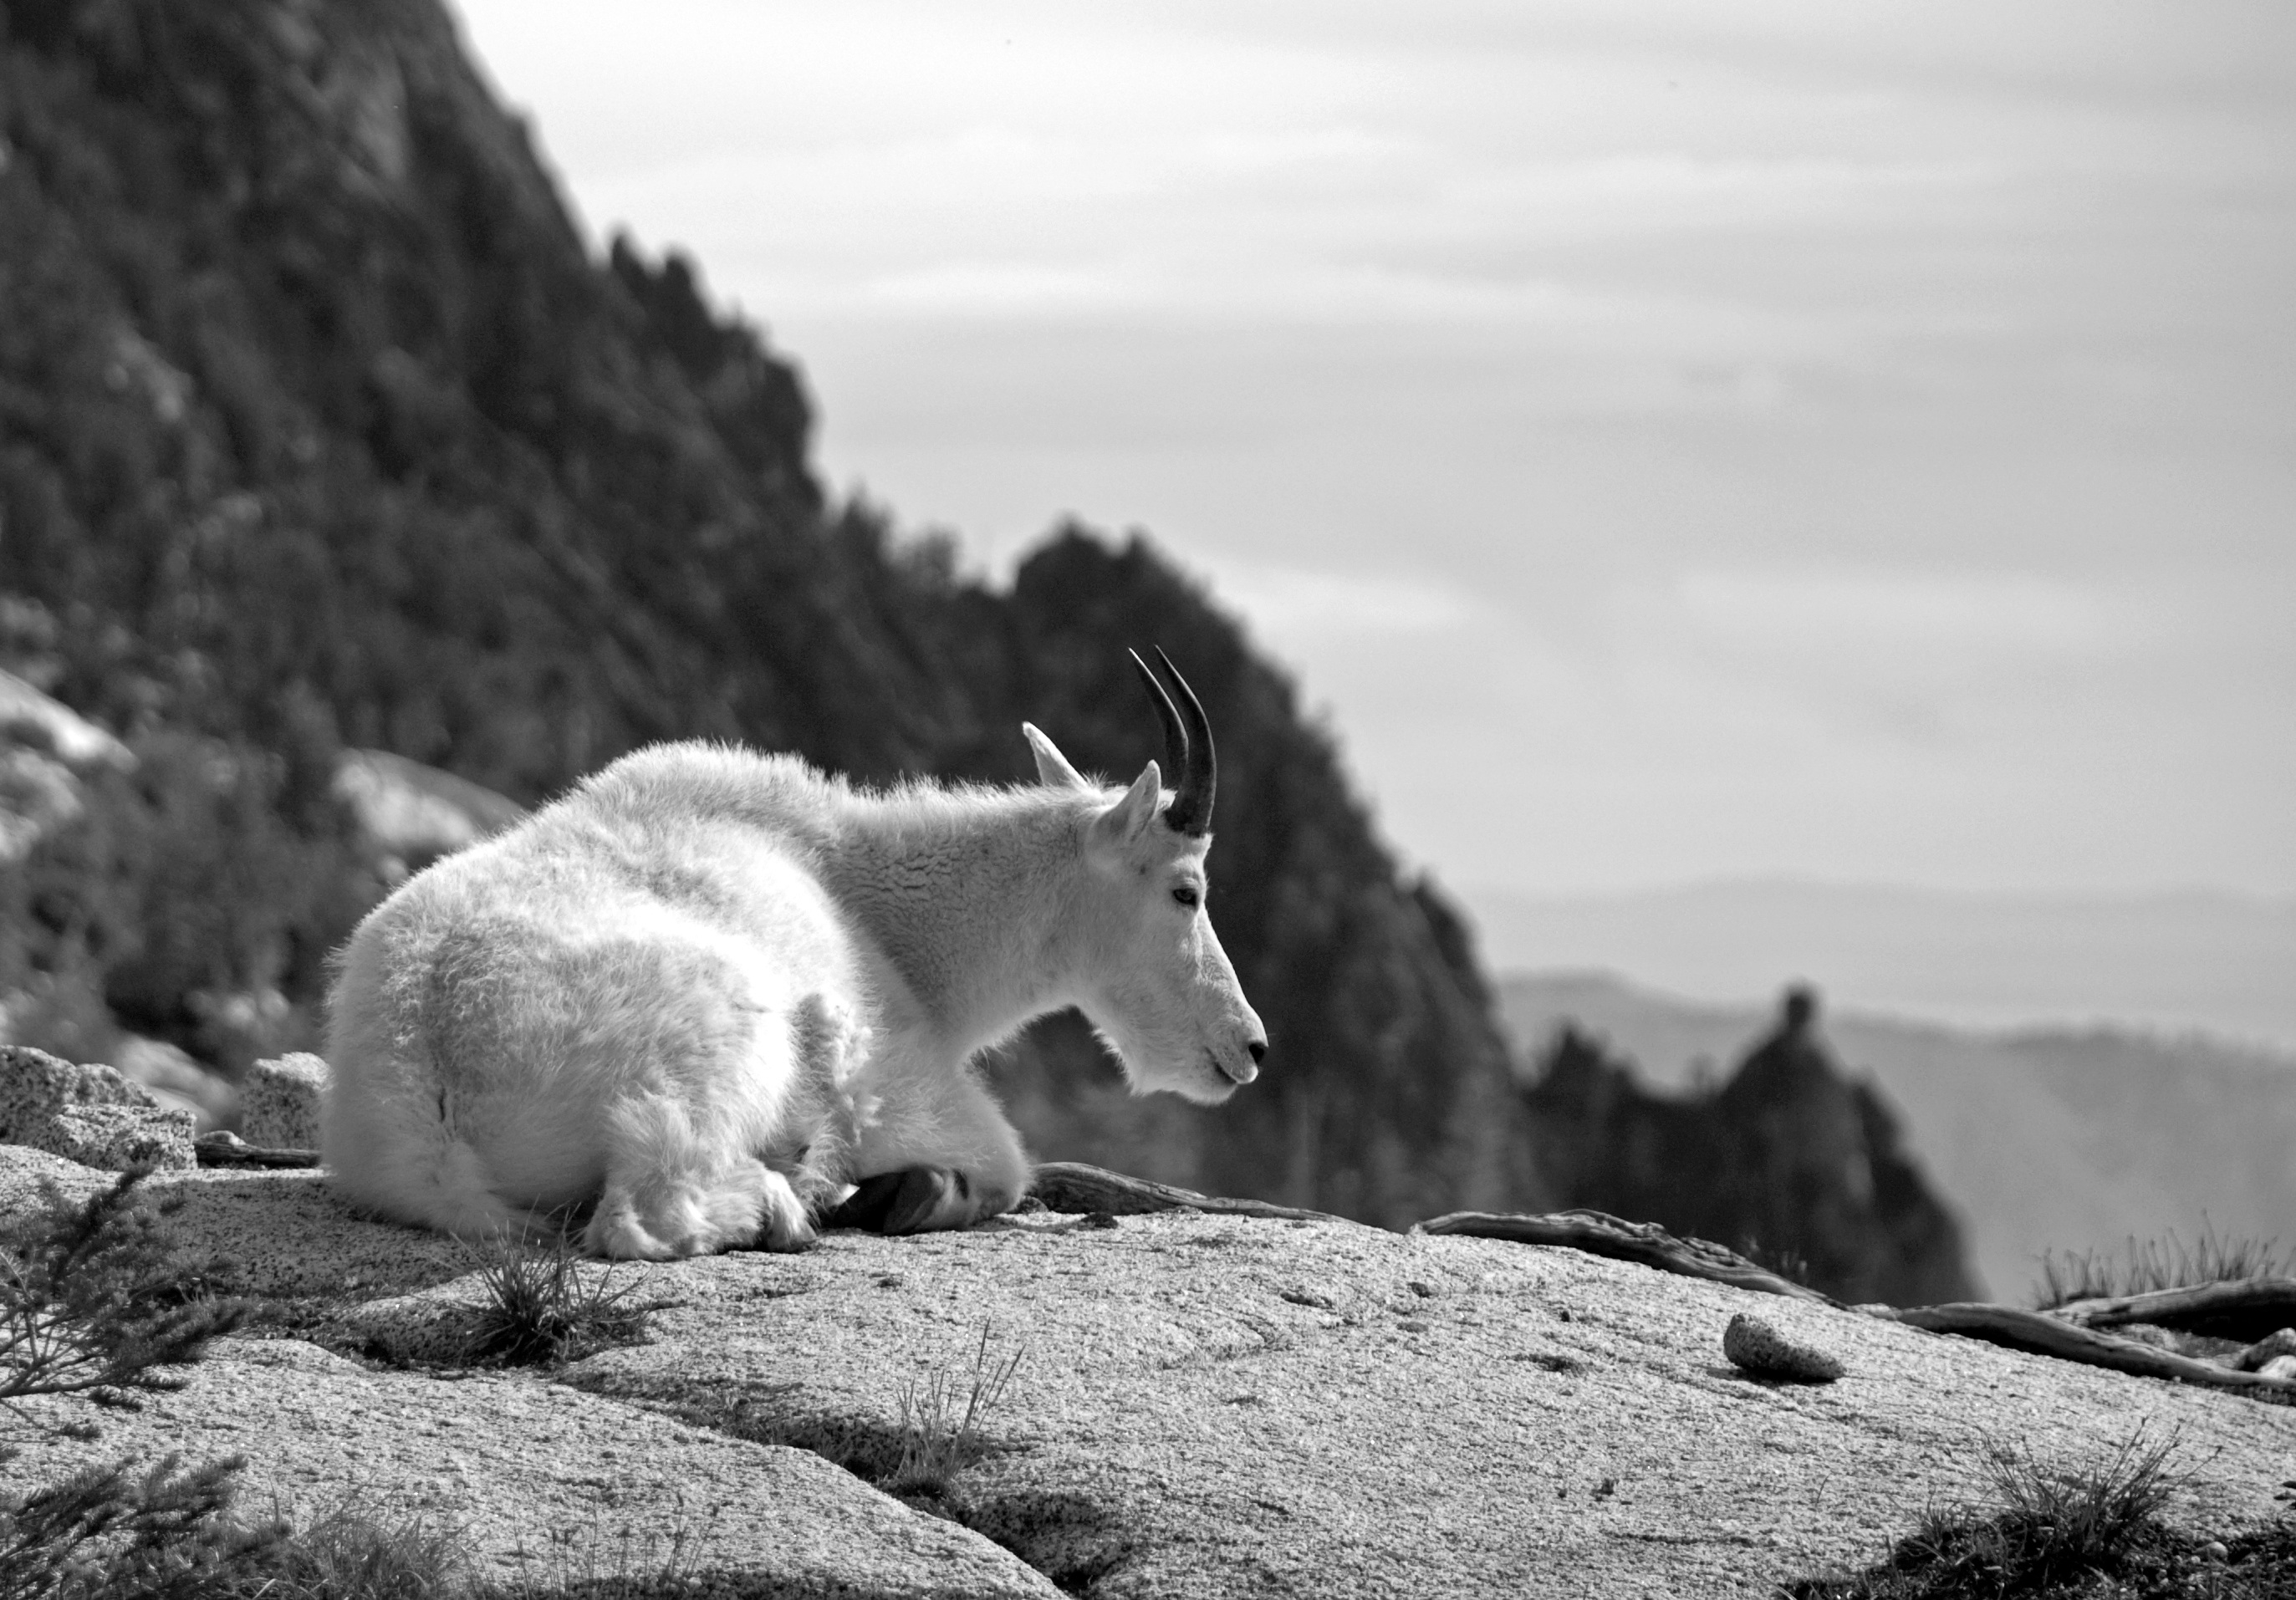
black and white, wildlife, mammal, monochrome, fauna, mountain goat, vertebrate, monochrome photography